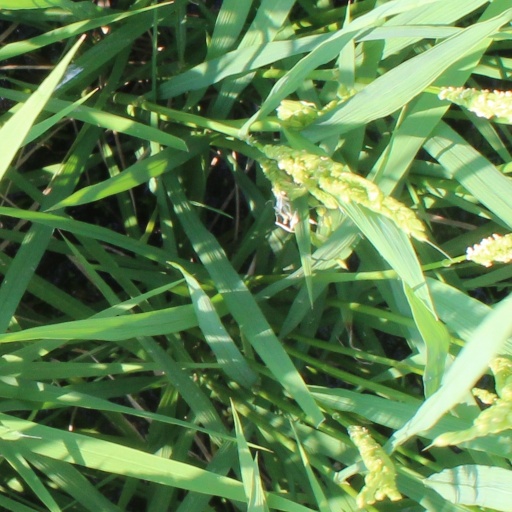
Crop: rice